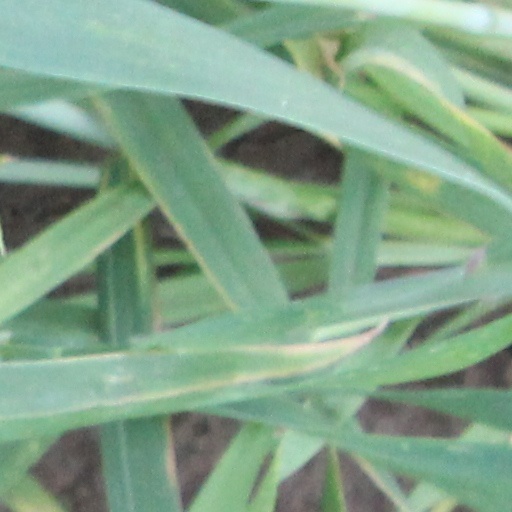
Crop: wheat